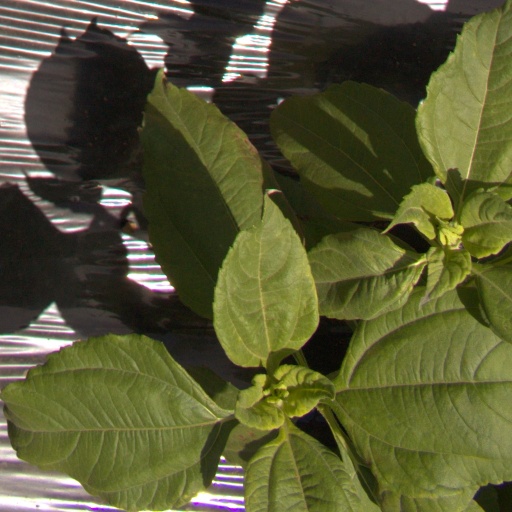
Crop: Jerusalem artichoke